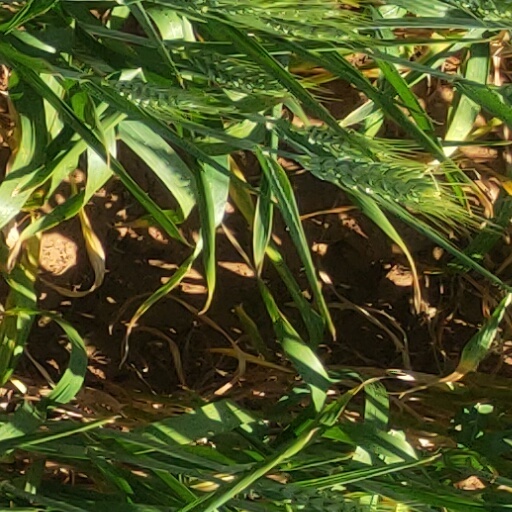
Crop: wheat